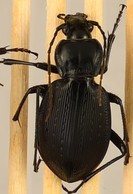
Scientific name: Carabus goryi
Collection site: Mountain Lake Biological Station NEON (MLBS), plot MLBS_009